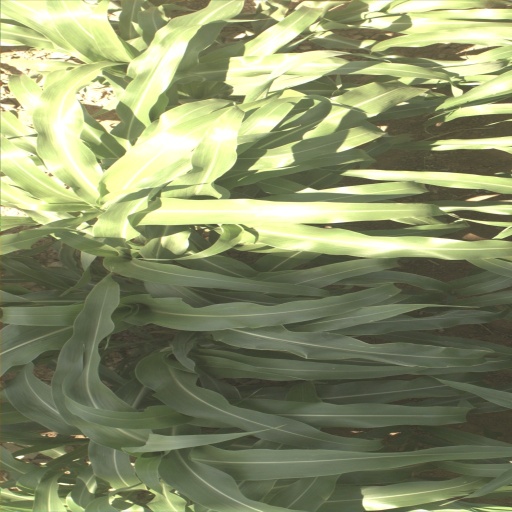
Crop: sorghum